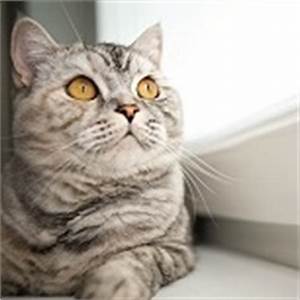
Label: cat